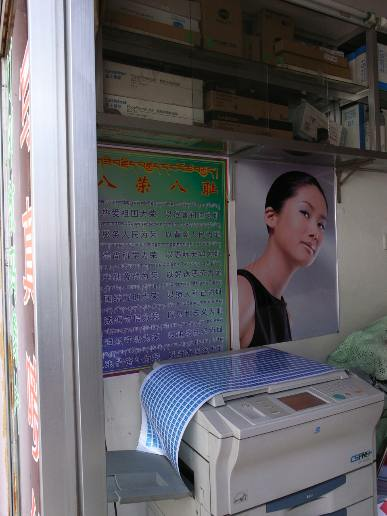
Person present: Yes